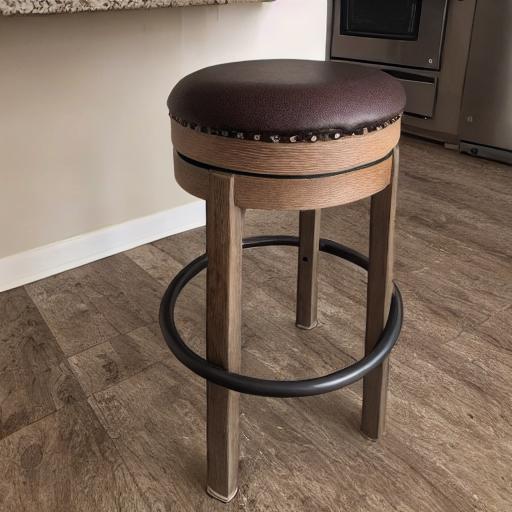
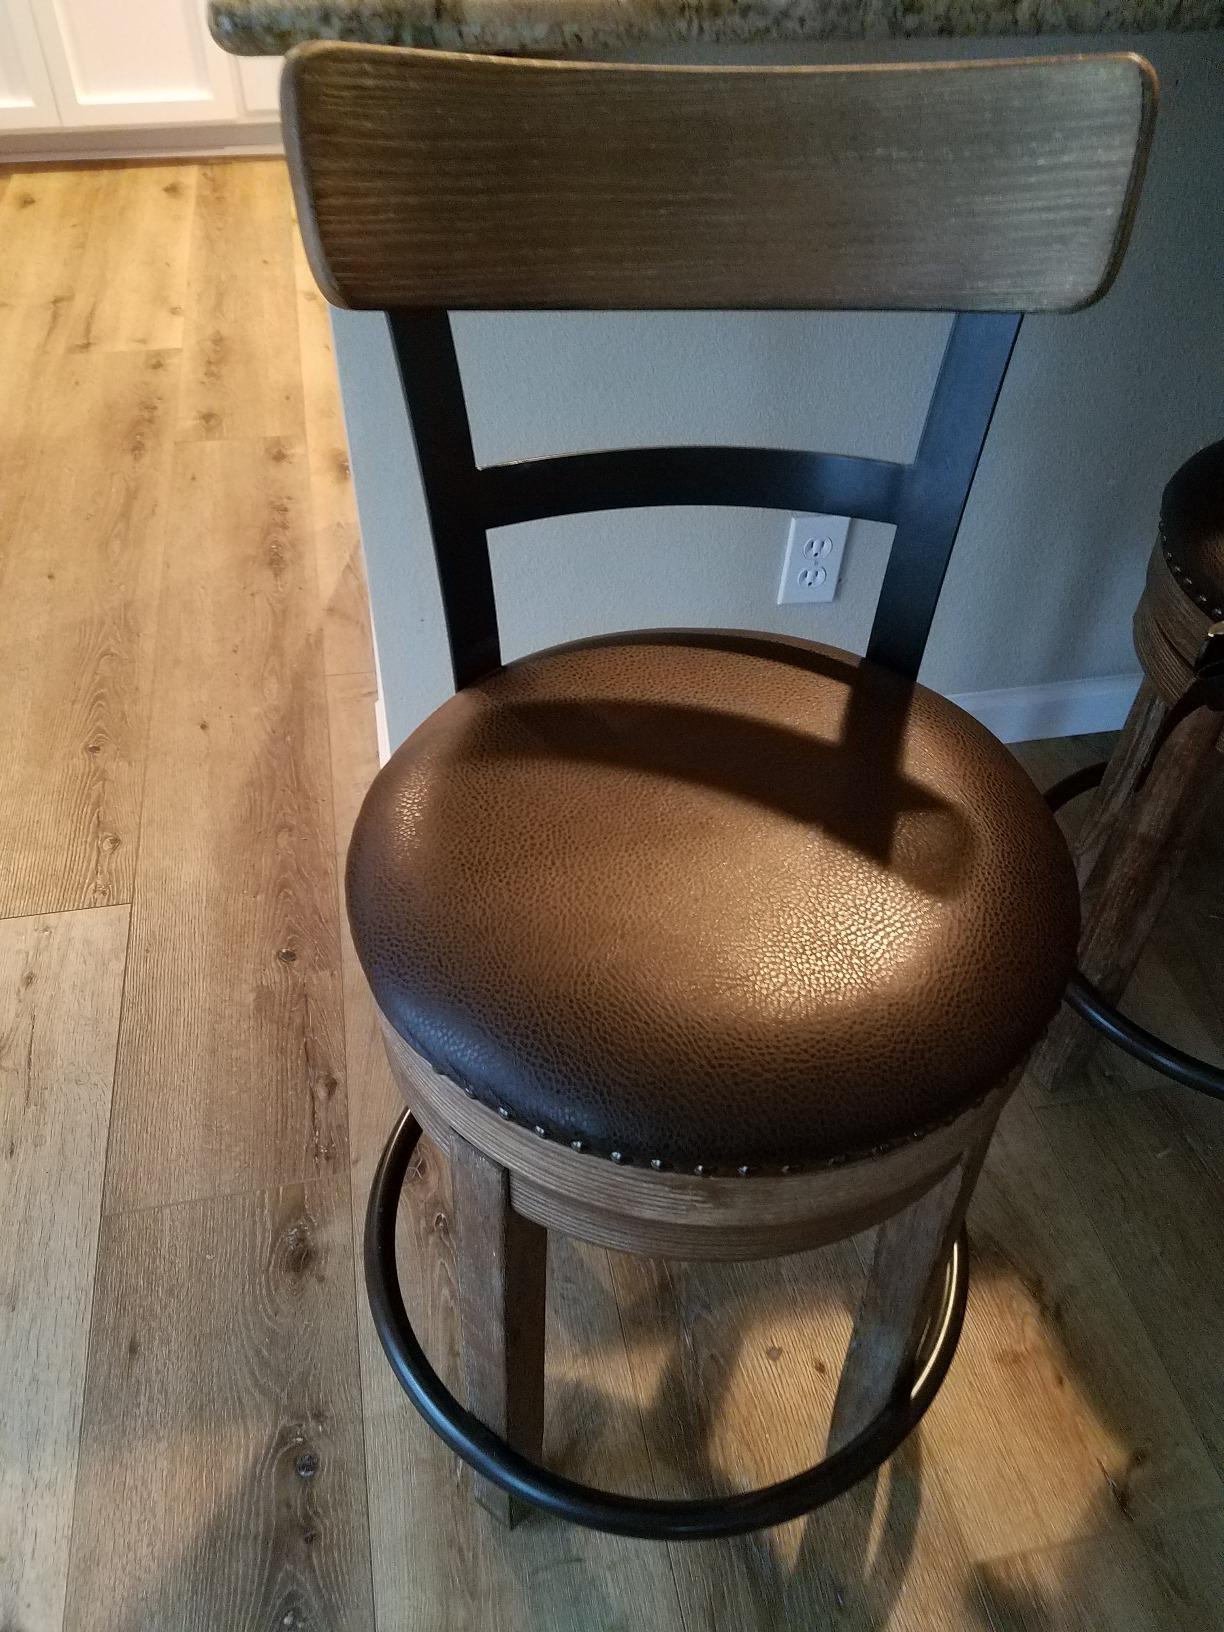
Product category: stool
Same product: no